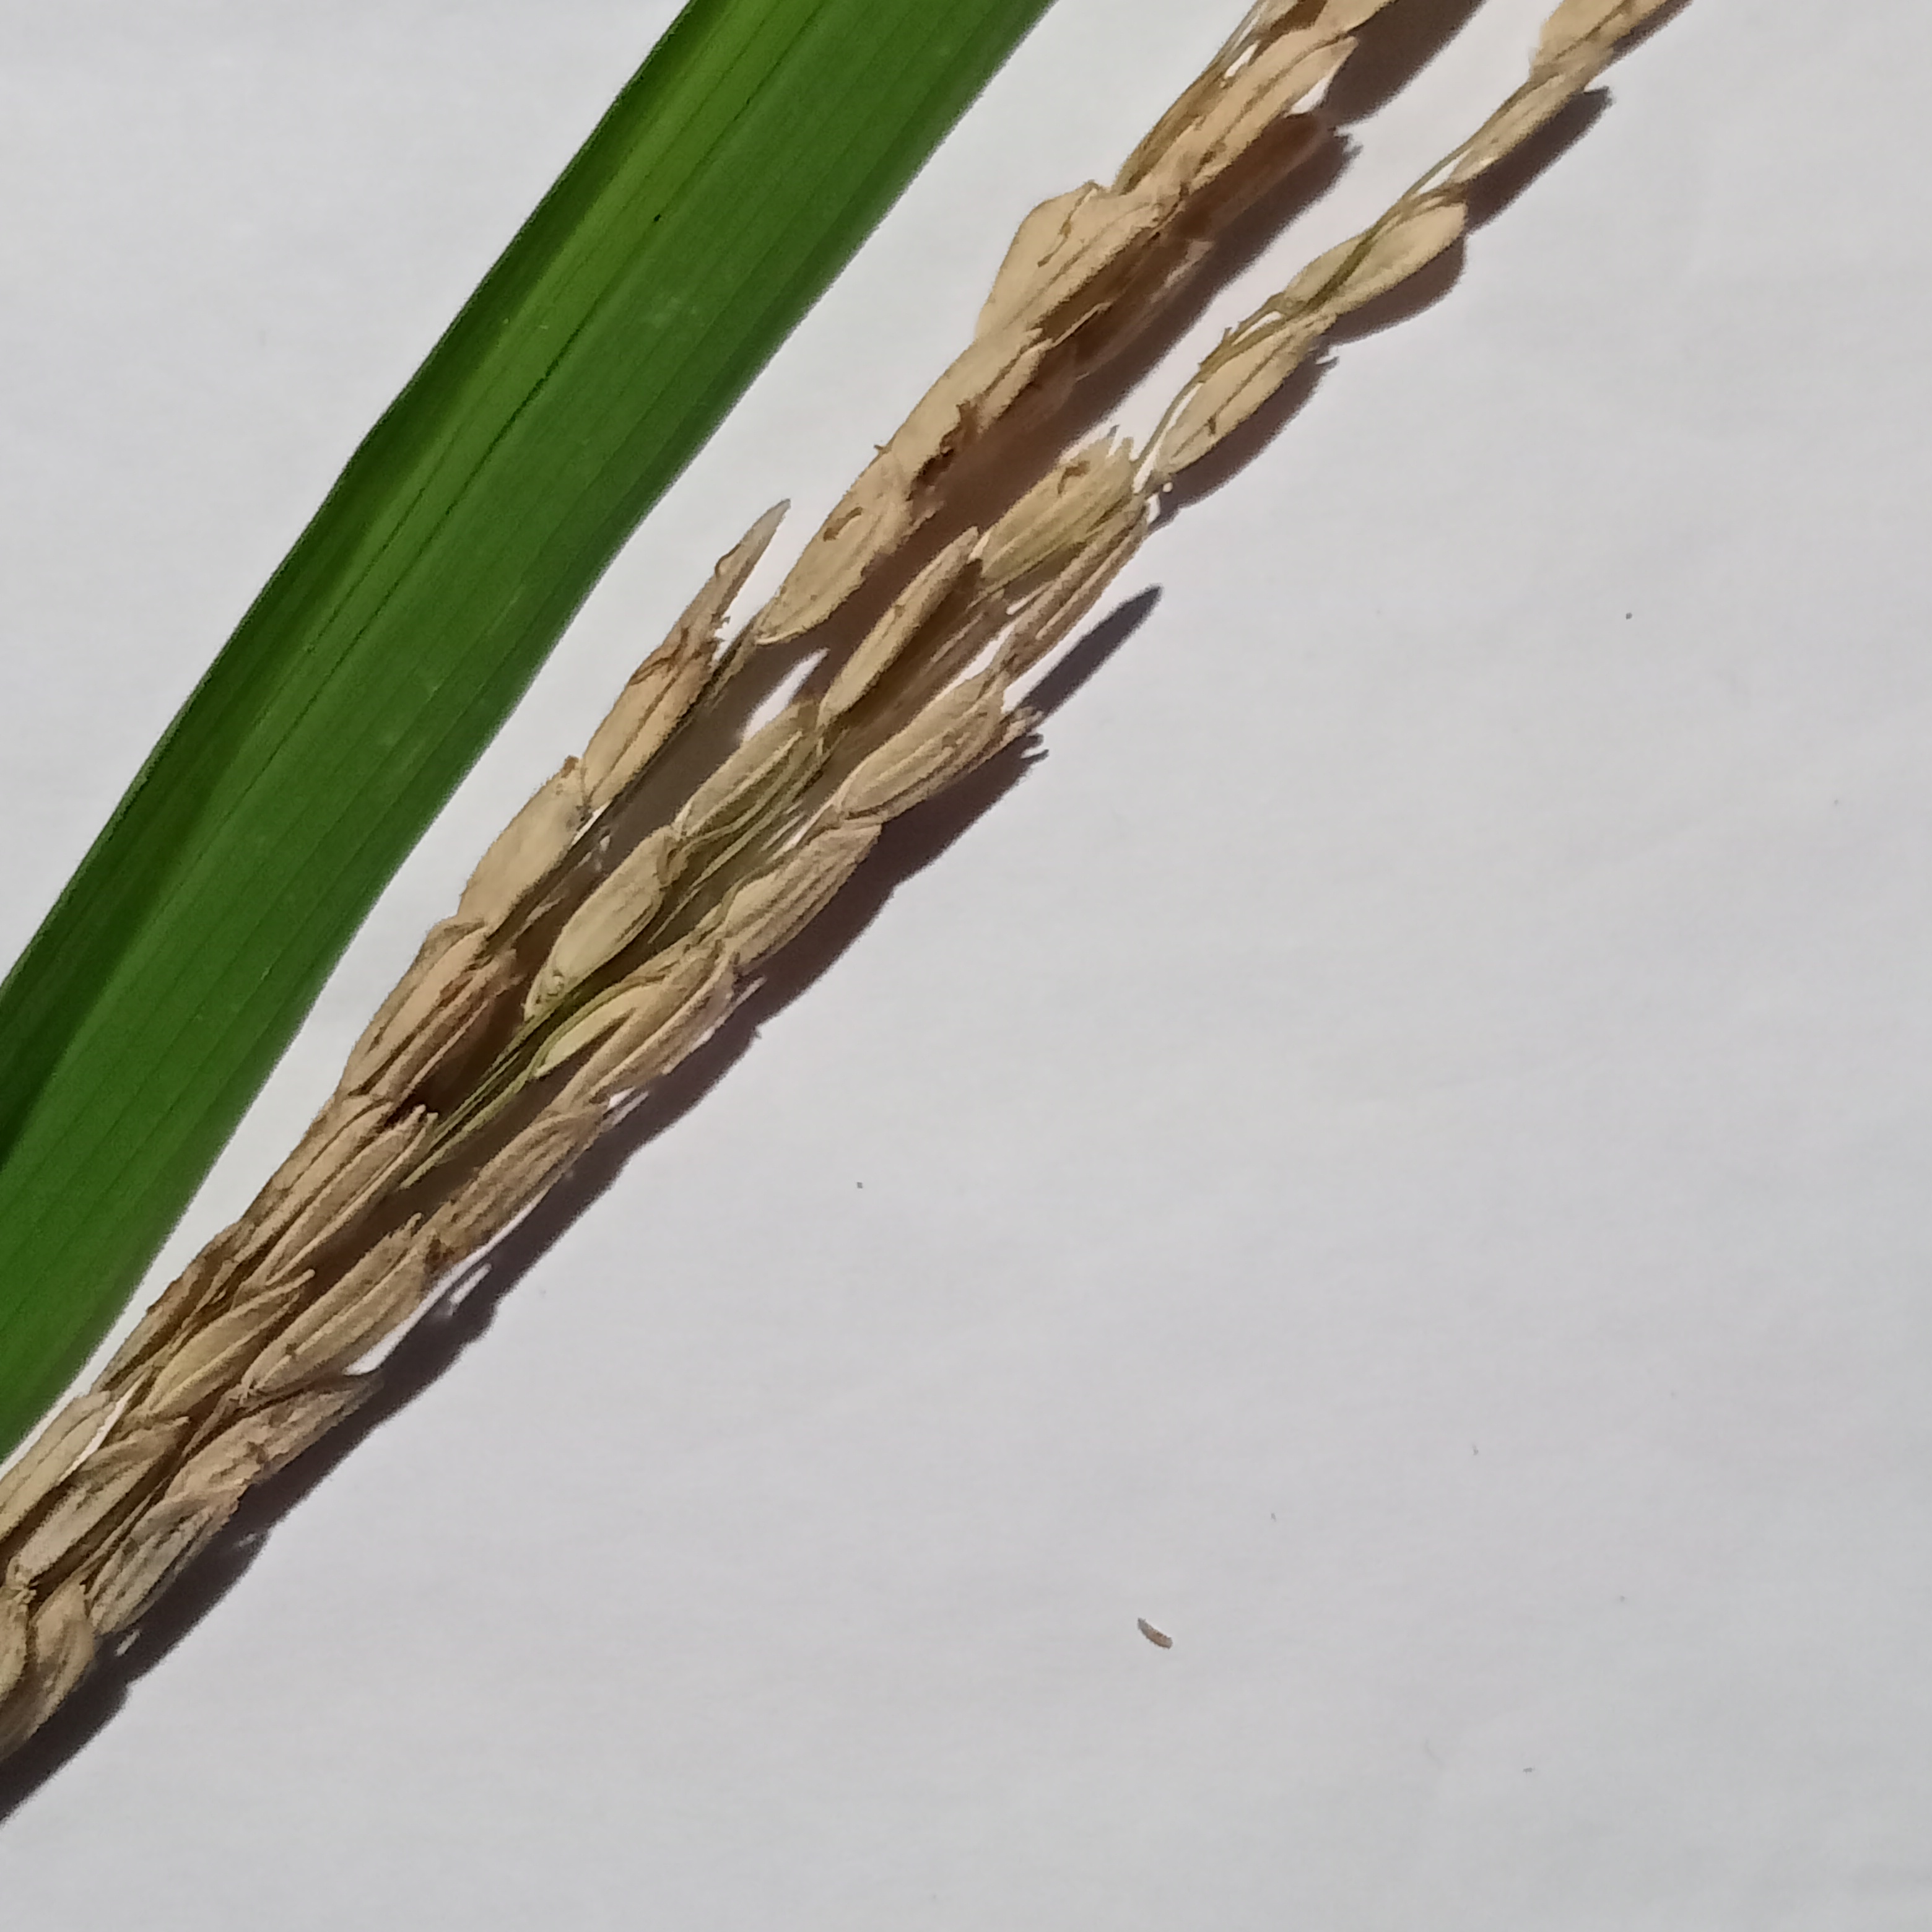
Nhãn: Bệnh Đạo ôn lá và cổ bông (Rice leaf and neck blast)